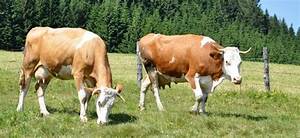
Label: cow